Briarcliff Manor, New York

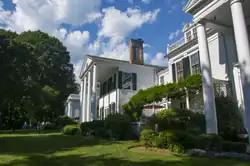
Frank A. Vanderlip's Beechwood mansion

Scarborough, often called Scarborough-on-Hudson because it borders the Hudson River, is an unincorporated district divided between Briarcliff Manor and the village of Ossining, with most of the area within Briarcliff Manor and a few streets in the village of Ossining. Briarcliff Manor's portion of Scarborough was annexed into the village in 1906. The boundary between Scarborough and the rest of the village is roughly along Old Briarcliff and Sleepy Hollow Roads. The area was settled prior to the Revolutionary War. Around that time, the area included a tavern and inn at corner of Albany Post Road and Scarborough Station Road and a blacksmith shop where the Scarborough Presbyterian Church stands today. Scarborough was named after early settler William Kemey's town in England. A cove in Scarborough is named after him.